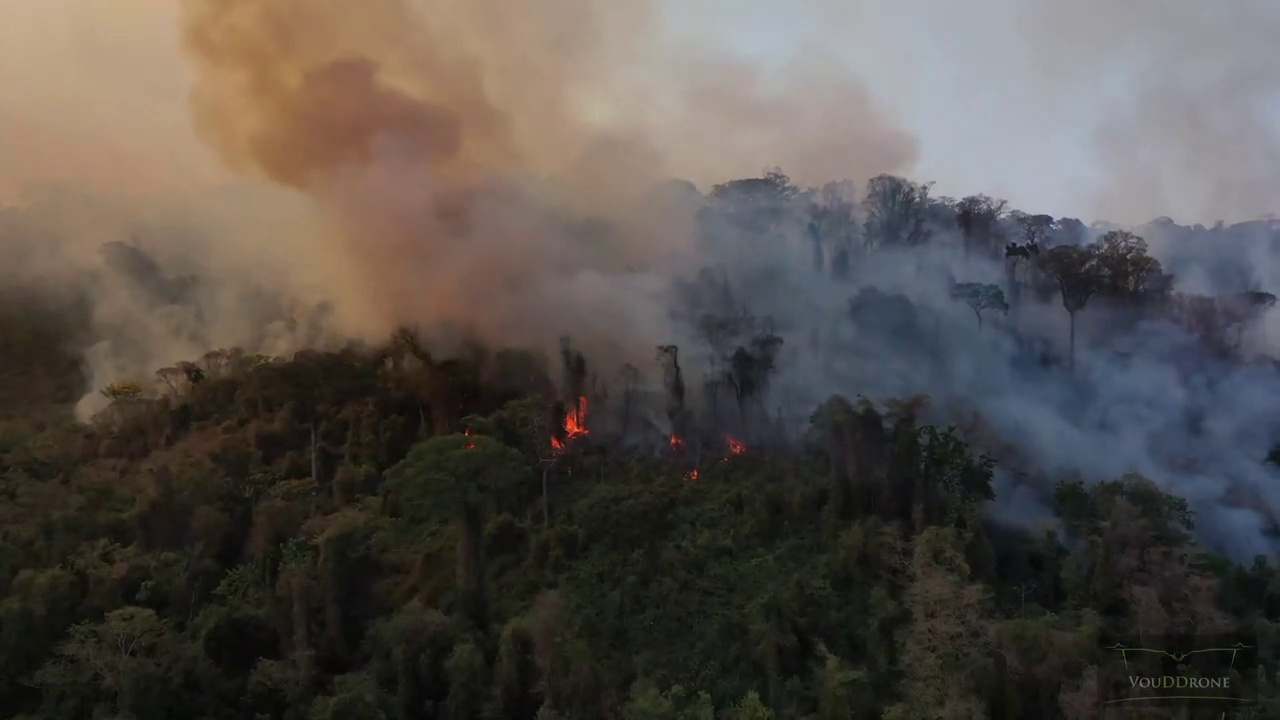
Fire: yes
Smoke: yes